Katharine Hepburn

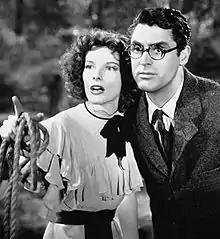
Hepburn made four films with Cary Grant. They are seen here in "Bringing Up Baby" (1938), which flopped on release, but has since become renowned as a classic screwball comedy.

Hepburn's next feature, "Stage Door" (1937), paired her with Ginger Rogers in a role that mirrored her own life—that of a wealthy society girl trying to make it as an actress. Hepburn was praised for her work at early previews, which gave her top billing over Rogers. The film was nominated for Best Picture at the Academy Awards, but it was not the box-office hit RKO had hoped for. Industry pundits blamed Hepburn for the small profit, but the studio continued its commitment to resurrecting her popularity. She was cast in Howard Hawks' screwball comedy "Bringing Up Baby" (1938), where she played a flighty heiress who loses a leopard while trying to woo a palaeontologist (Cary Grant). She approached the physical comedy of the film with confidence, and took tips on comedic timing from her co-star Walter Catlett. "Bringing Up Baby" was acclaimed by critics, but it was nevertheless unsuccessful at the box office. With the genre and Grant both hugely popular at the time, biographer A. Scott Berg believes the blame lay with moviegoers' rejection of Hepburn.